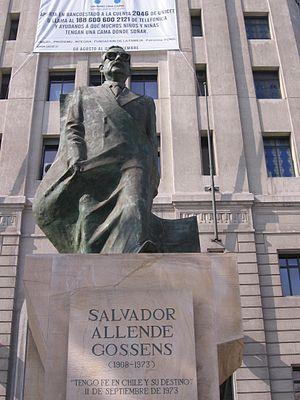
Statue de Salvador Allende devant la Moneda à Santiago du Chili
Salvador Guillermo Allende Gossens [salβaˈðoɾ ɡiˈʎeɾmo aˈʎende ˈɣosens], né le 26 juin 1908 et mort le 11 septembre 1973, est un médecin et un homme d'État socialiste chilien, président de la République du Chili du 3 novembre 1970 au 11 septembre 1973.